Fairchild Dornier 728 family

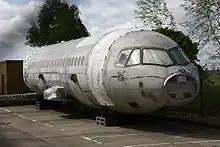
Fuselage of TAC 02 at Berlin Tempelhof Airport.

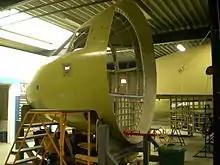
Cockpit module for what was intended to be the 6th aircraft.

Three prototypes, TAC 01 - TAC 03 (Test aircraft) were built. TAC 01 was completed with equipment, the second prototype was a complete fuselage in an unfinished stage of installation. TAC 03 was just a fuselage for structural tests. It was brought to Dresden before the insolvency of Fairchild Dornier.